Ogdoconta cinereola

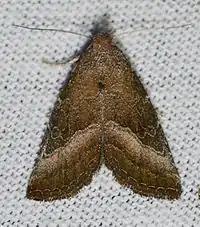

The length of the forewings is 9.5–14.5 mm. The forewing is light fuscous brown, and the subterminal region (between the postmedial and subterminal lines) is suffused with a pinkish tinge. The medial and basal areas are minutely speckled with white. The antemedial line is an obscure, scalloped white line. The reniform and orbicular spots are obscure but often discernible by fine white outlines. The claviform spot is absent. The postmedial line is a white, almost straight, oblique line with a slight basally directed bend. The subterminal line is marked primarily as a brown shade terminating the pink suffusion of the subterminal region. The hindwings are suffused with brown. Males and females are similar in appearance, although the female hindwing usually is darker. Adults are on wing from May to September